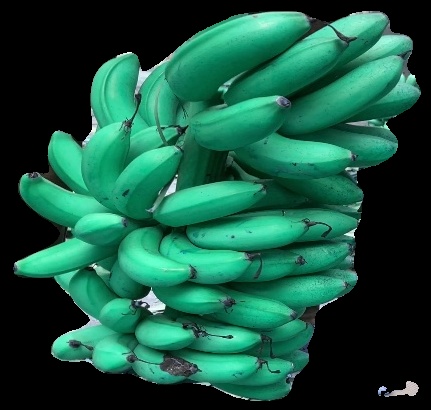
Variety: rasbale
Grade: grade1